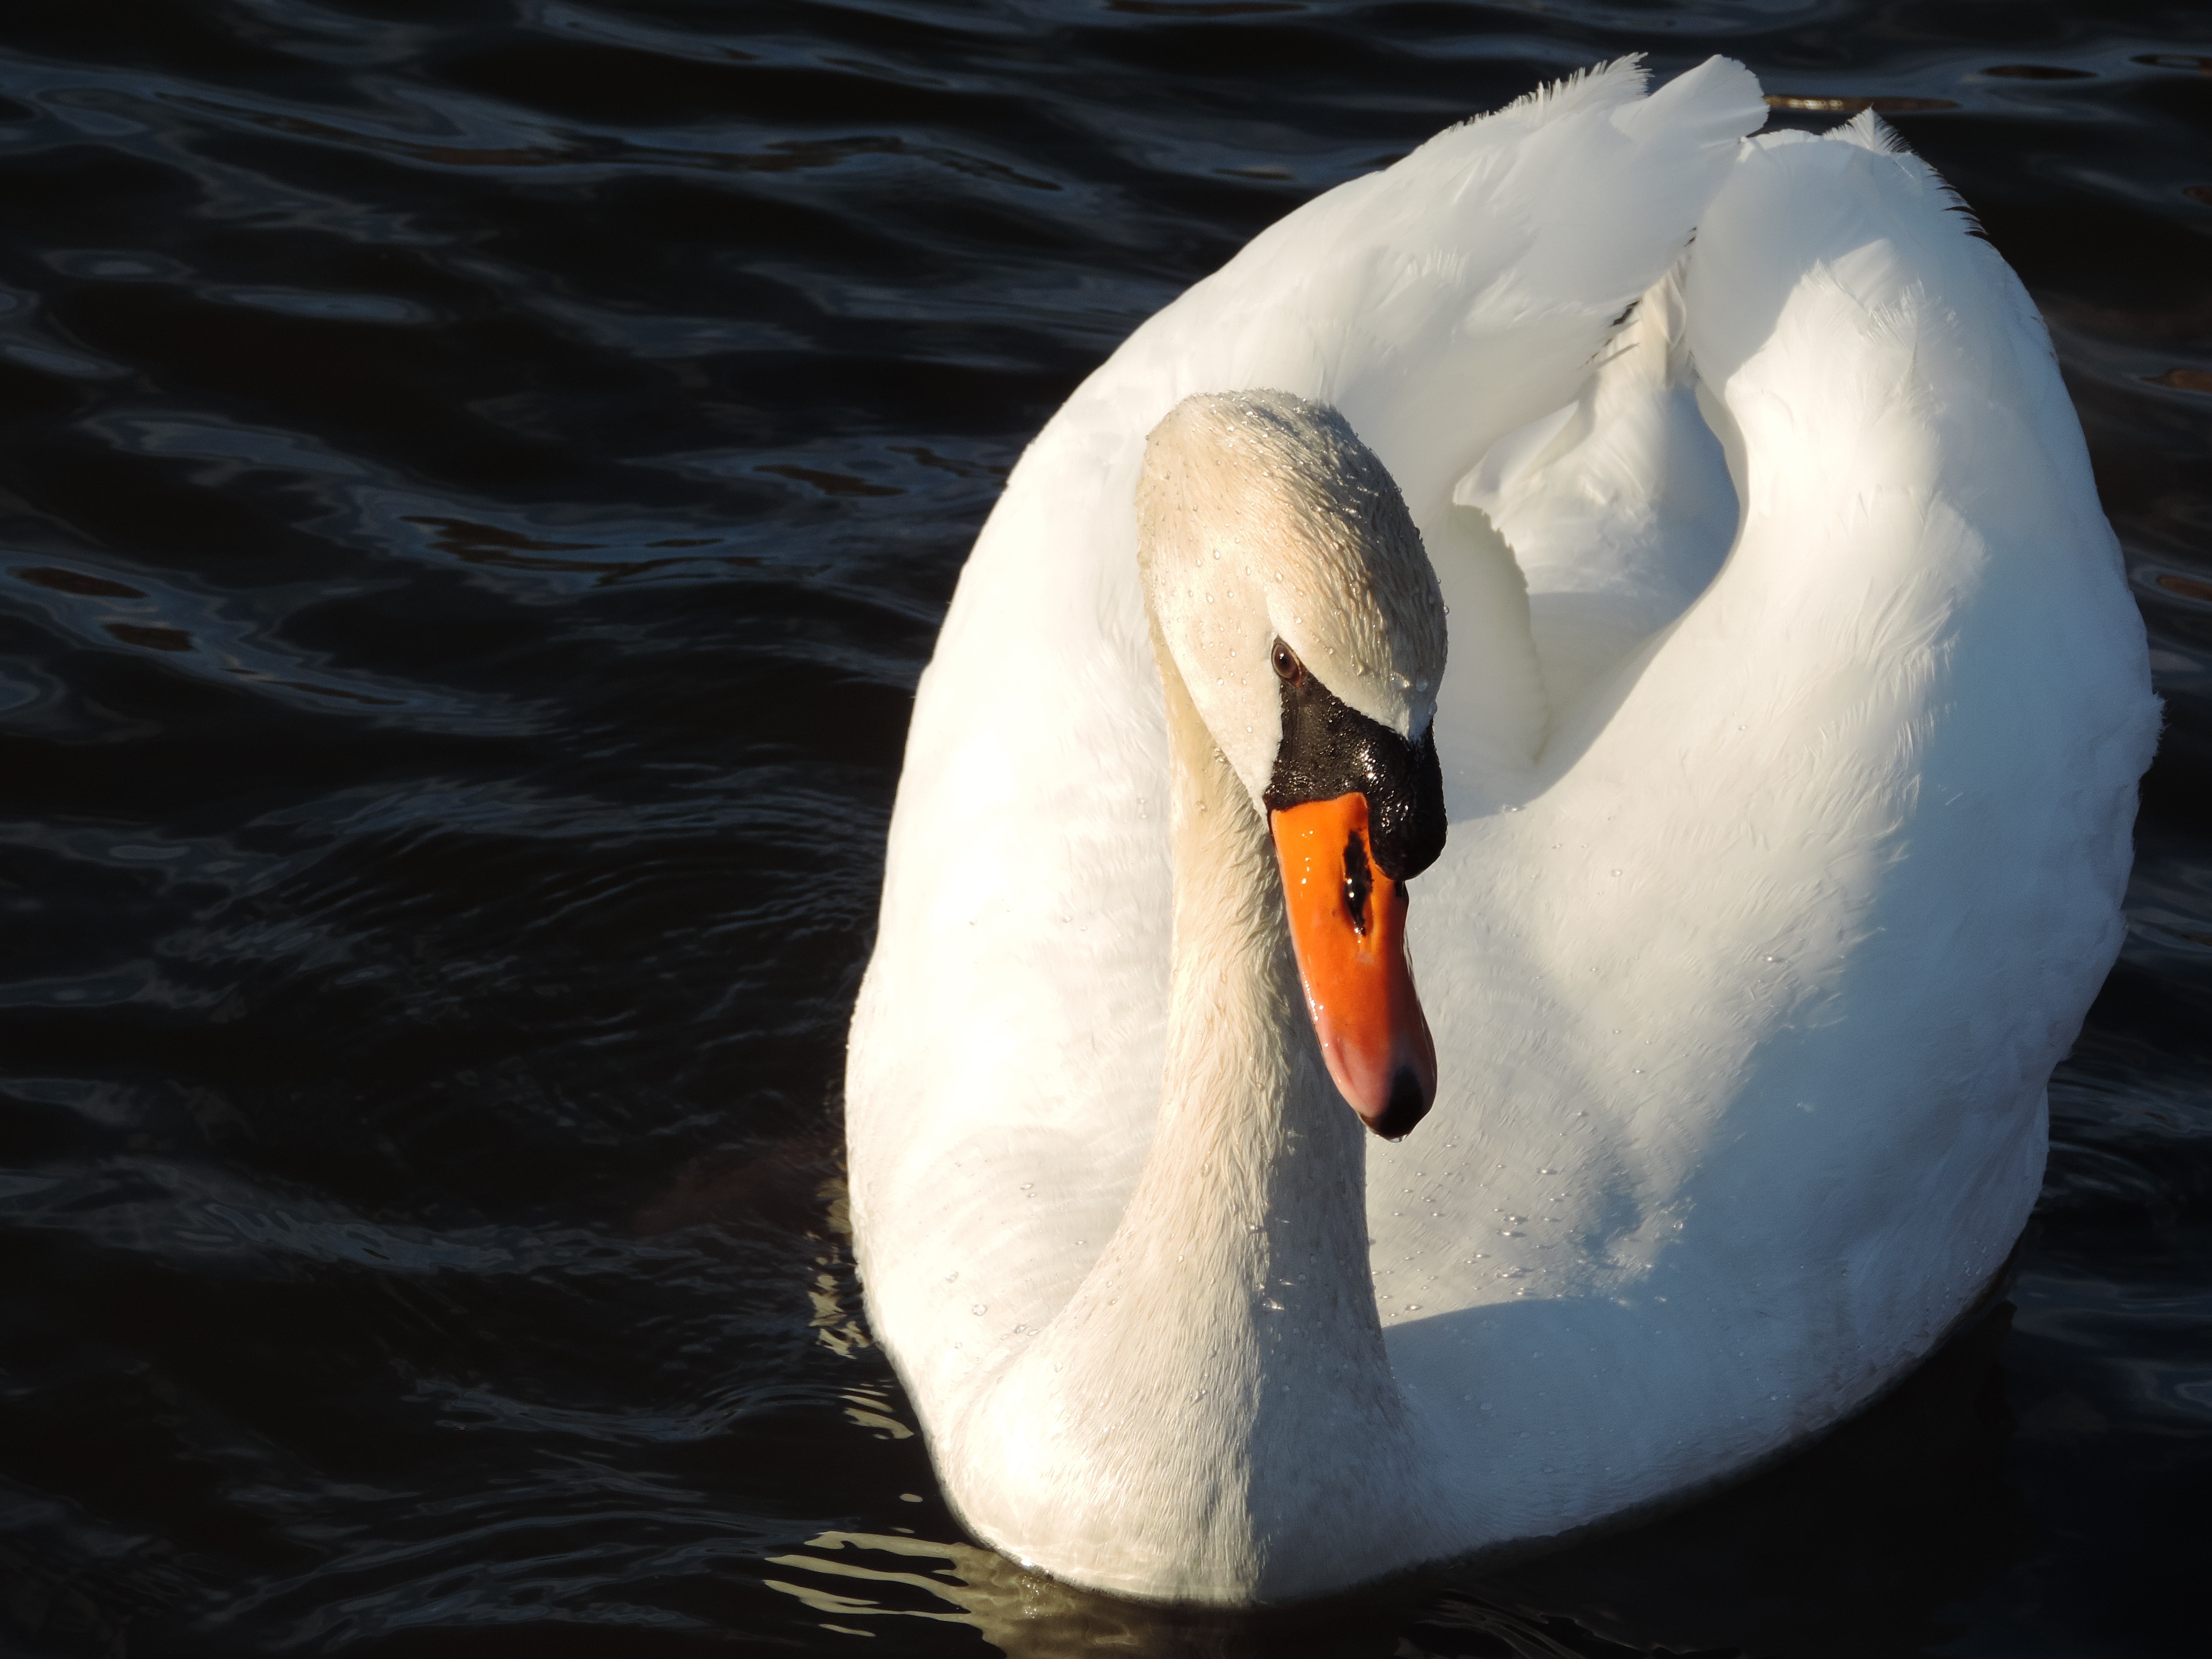
water, nature, silhouette, bird, wing, white, lake, animal, wildlife, beak, symbol, tranquil, swan, vertebrate, purity, waterfowl, water bird, elegance, birding, ducks geese and swans